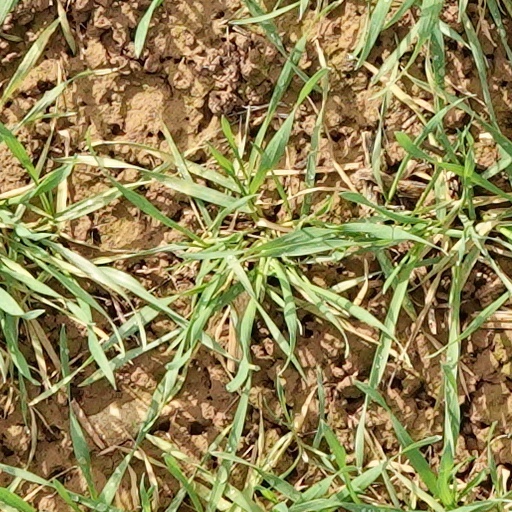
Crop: wheat